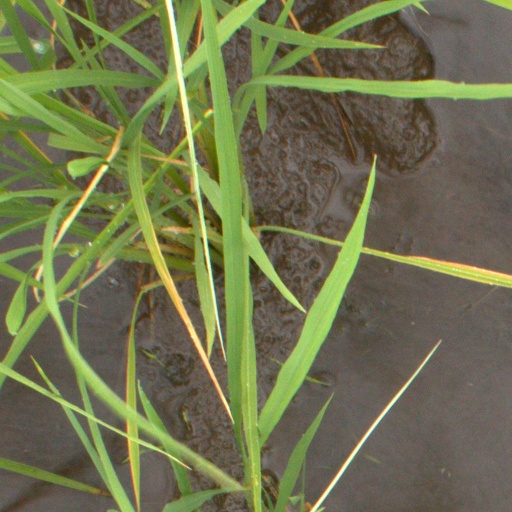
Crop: rice